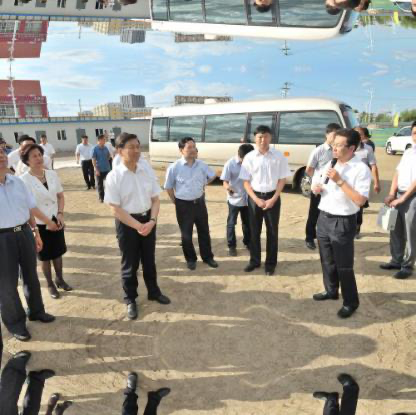
Objects in the image:
label: head
label: head
label: head
label: head
label: head
label: head
label: head
label: head
label: head
label: head
label: head
label: head
label: head
label: head
label: head
label: head
label: head
label: head